Australian Secret Intelligence Service

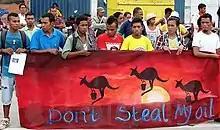
Demonstration in front of Australian embassy against the CMATS-treaty, December 2013

The Australian Secret Intelligence Service (ASIS ) is the foreign intelligence agency of the Commonwealth of Australia, responsible for gathering, processing, and analysing national security information from around the world, primarily through the use of human intelligence. The service was formed in 1952, however its existence remained secret within much of the government and to the public until 1972. ASIS is a primary entity of the Australian Intelligence Community.